SS Donau (1929)

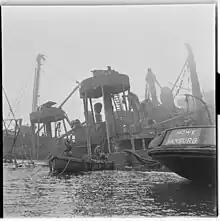
1952 close-up of "Donau" being salvaged. It shows two of her anti-aircraft guns on their raised platforms.

On 21 September 1939 the Kriegsmarine requisitioned "Donau", and ordered her to Hamburg to serve as a troop ship to East Prussia. She was armed with anti-aircraft guns and depth charges. On 12 November she left Stettin. In December she carried 1,250 passengers from Riga to Danzig, and also worked from Helsinki to Tallinn.